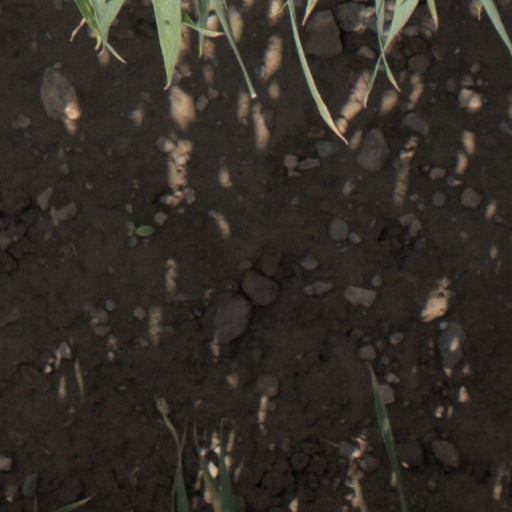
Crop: wheat